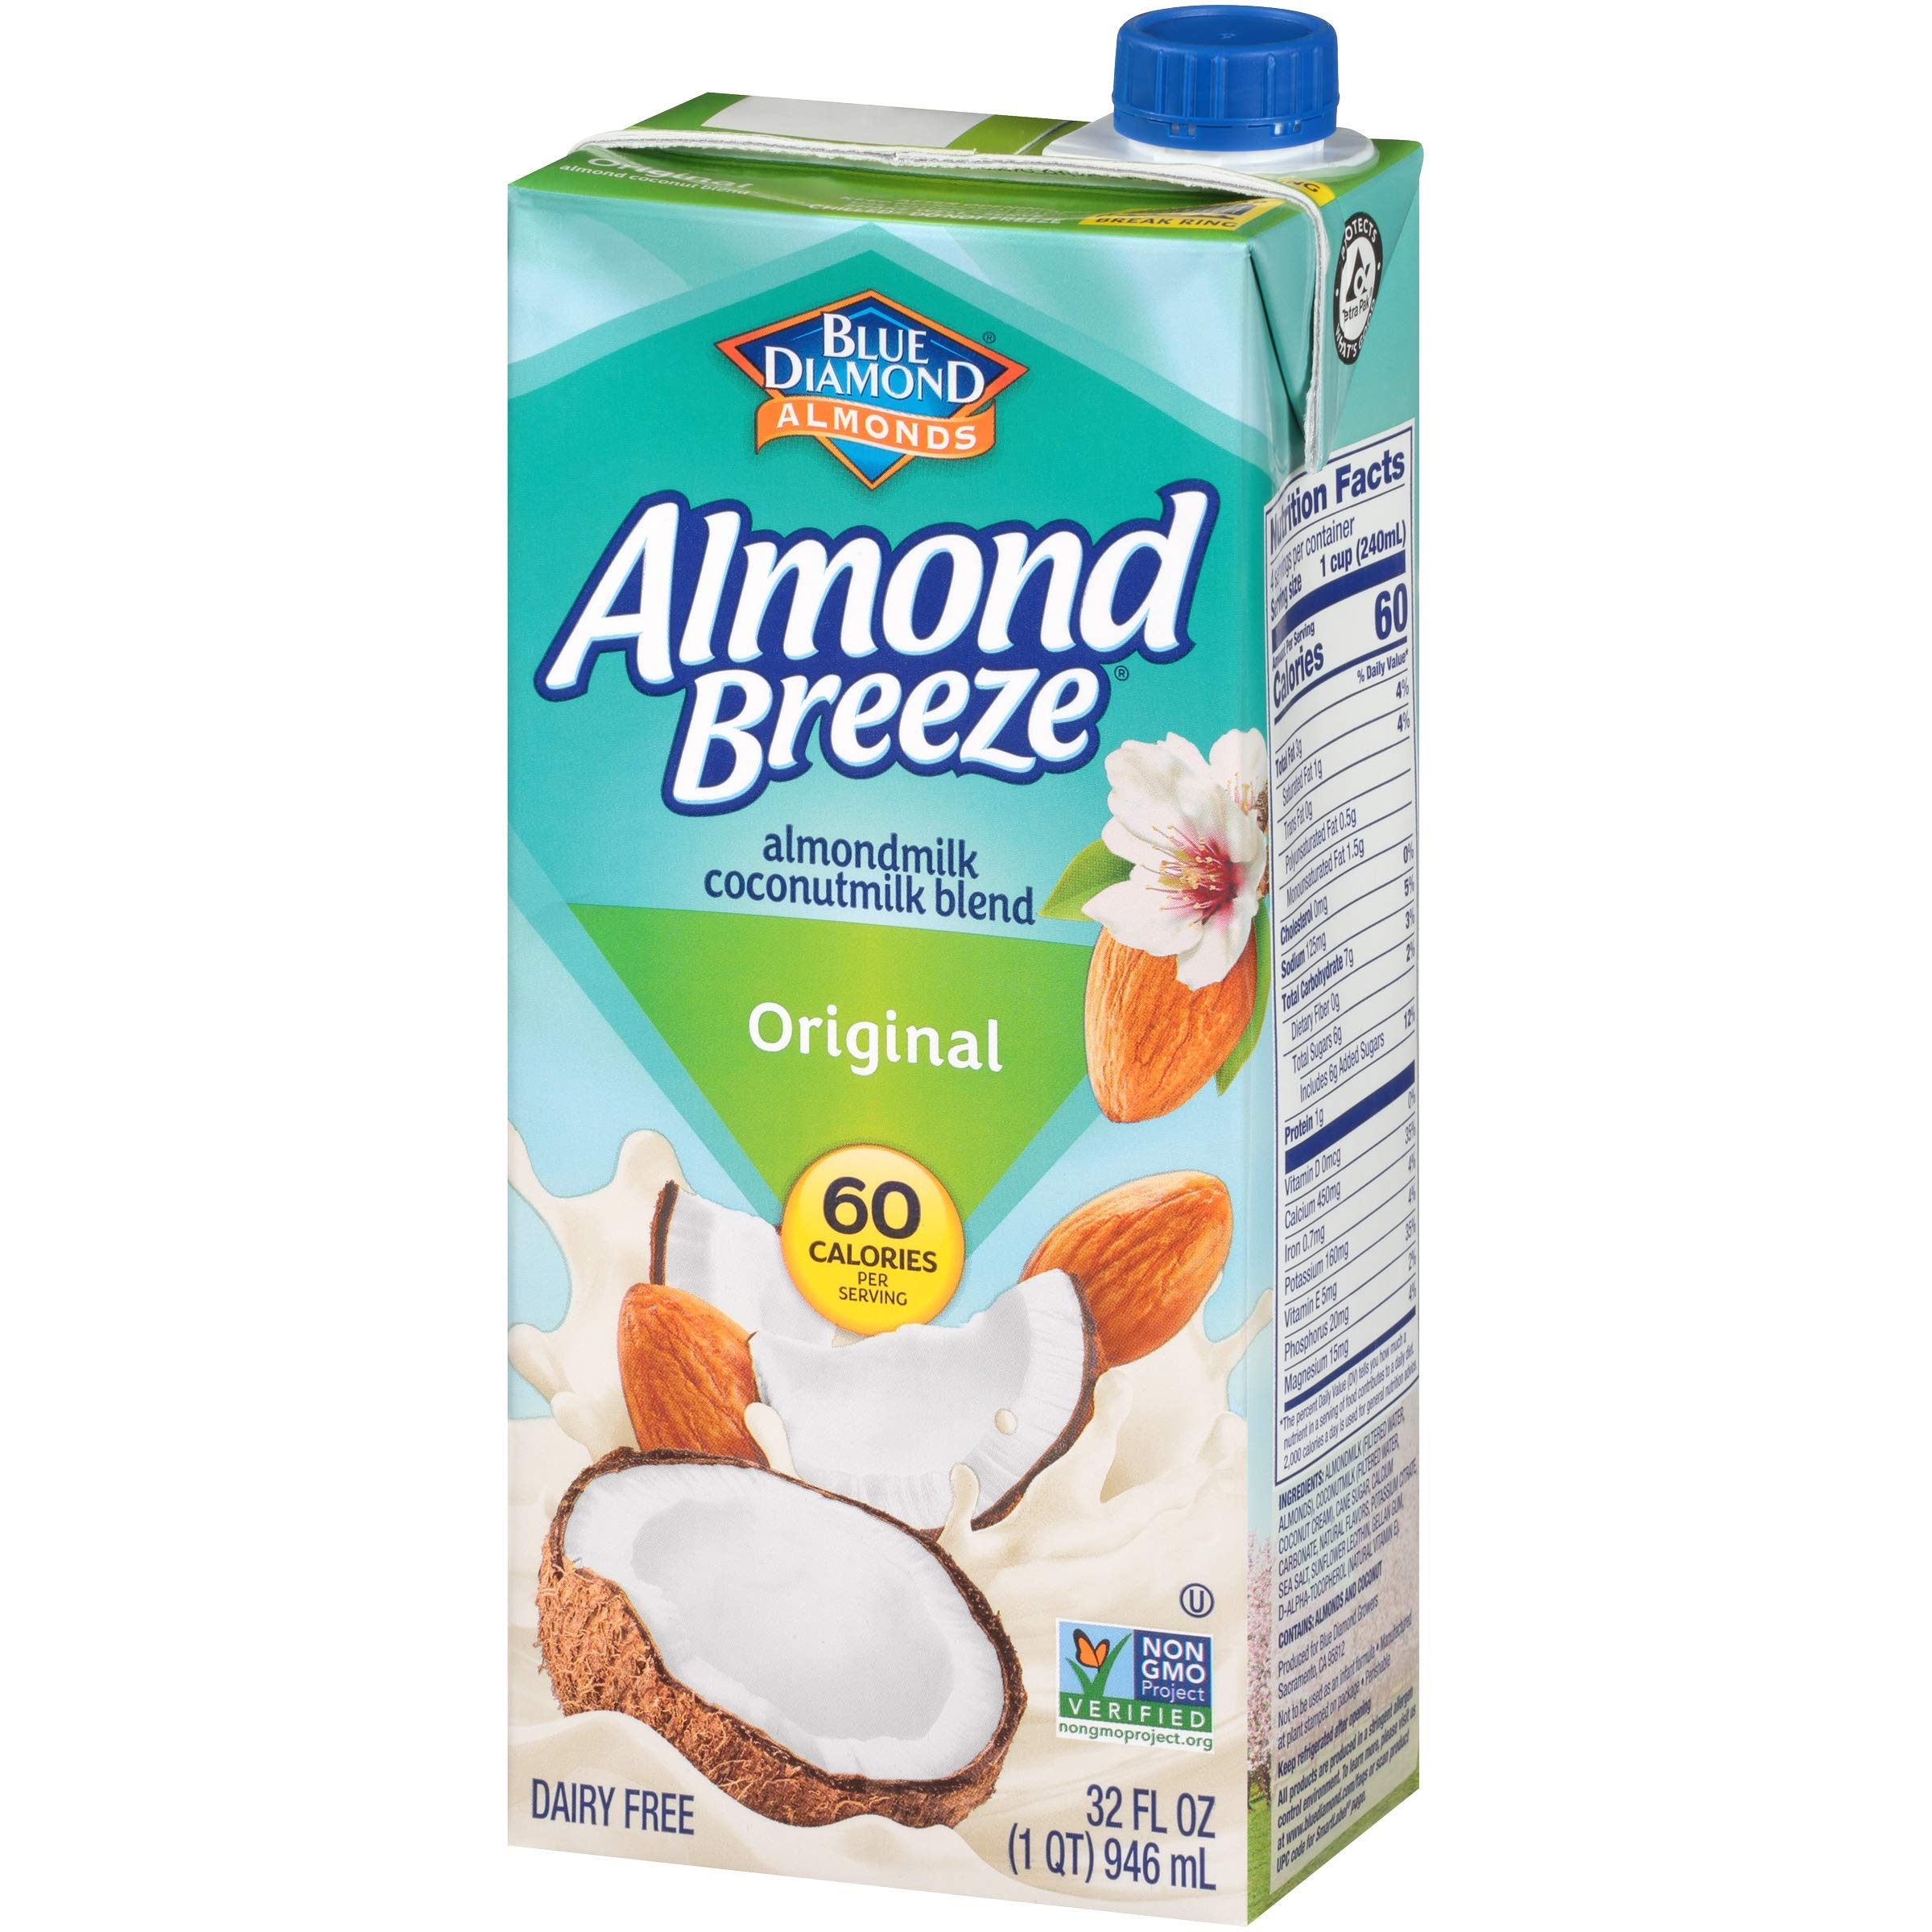
Item Name: Almond Breeze Dairy Free Almondmilk Blend, Almond Coconut, Original, 32 Ounce (Pack of 12)
Bullet Point 1: Allergen information: tree_nuts
Bullet Point 2: Gluten free
Value: 384.0
Unit: Fl Oz

Price: 2.69